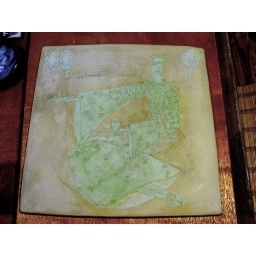
Caroline Chen in her butterfly dress